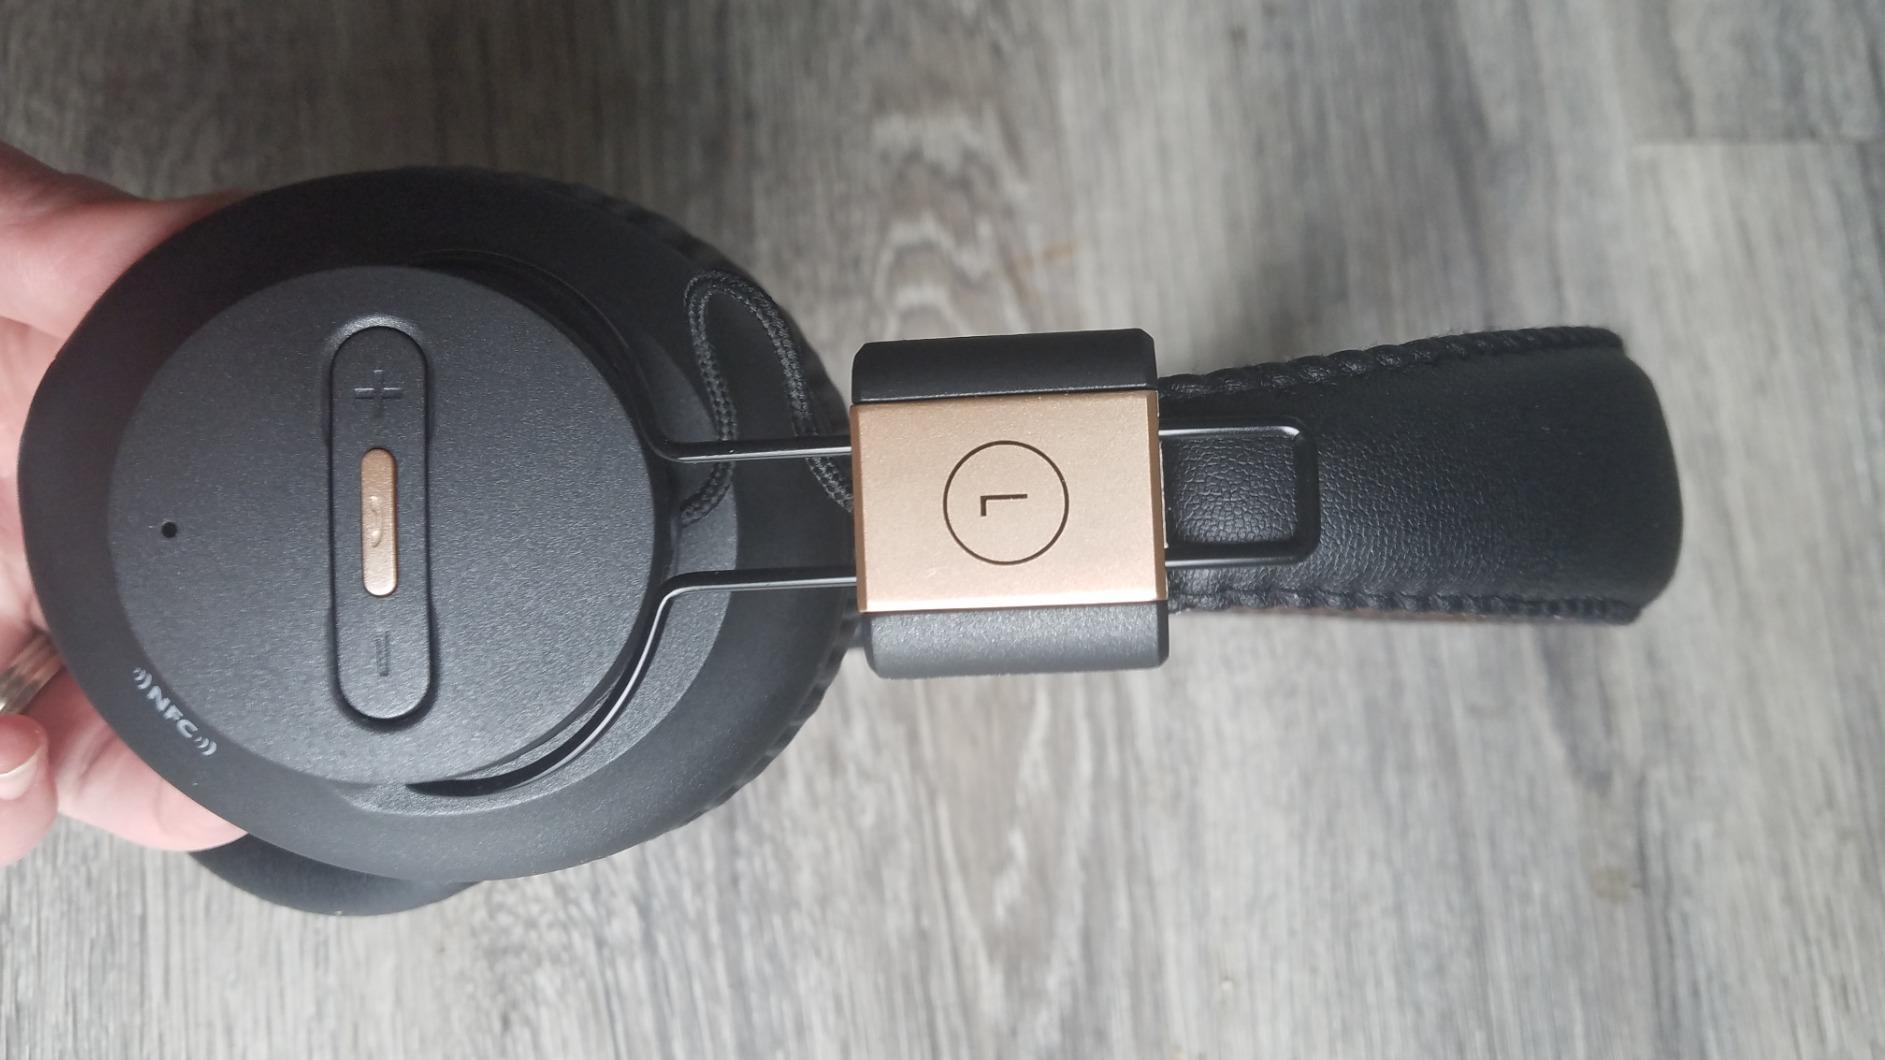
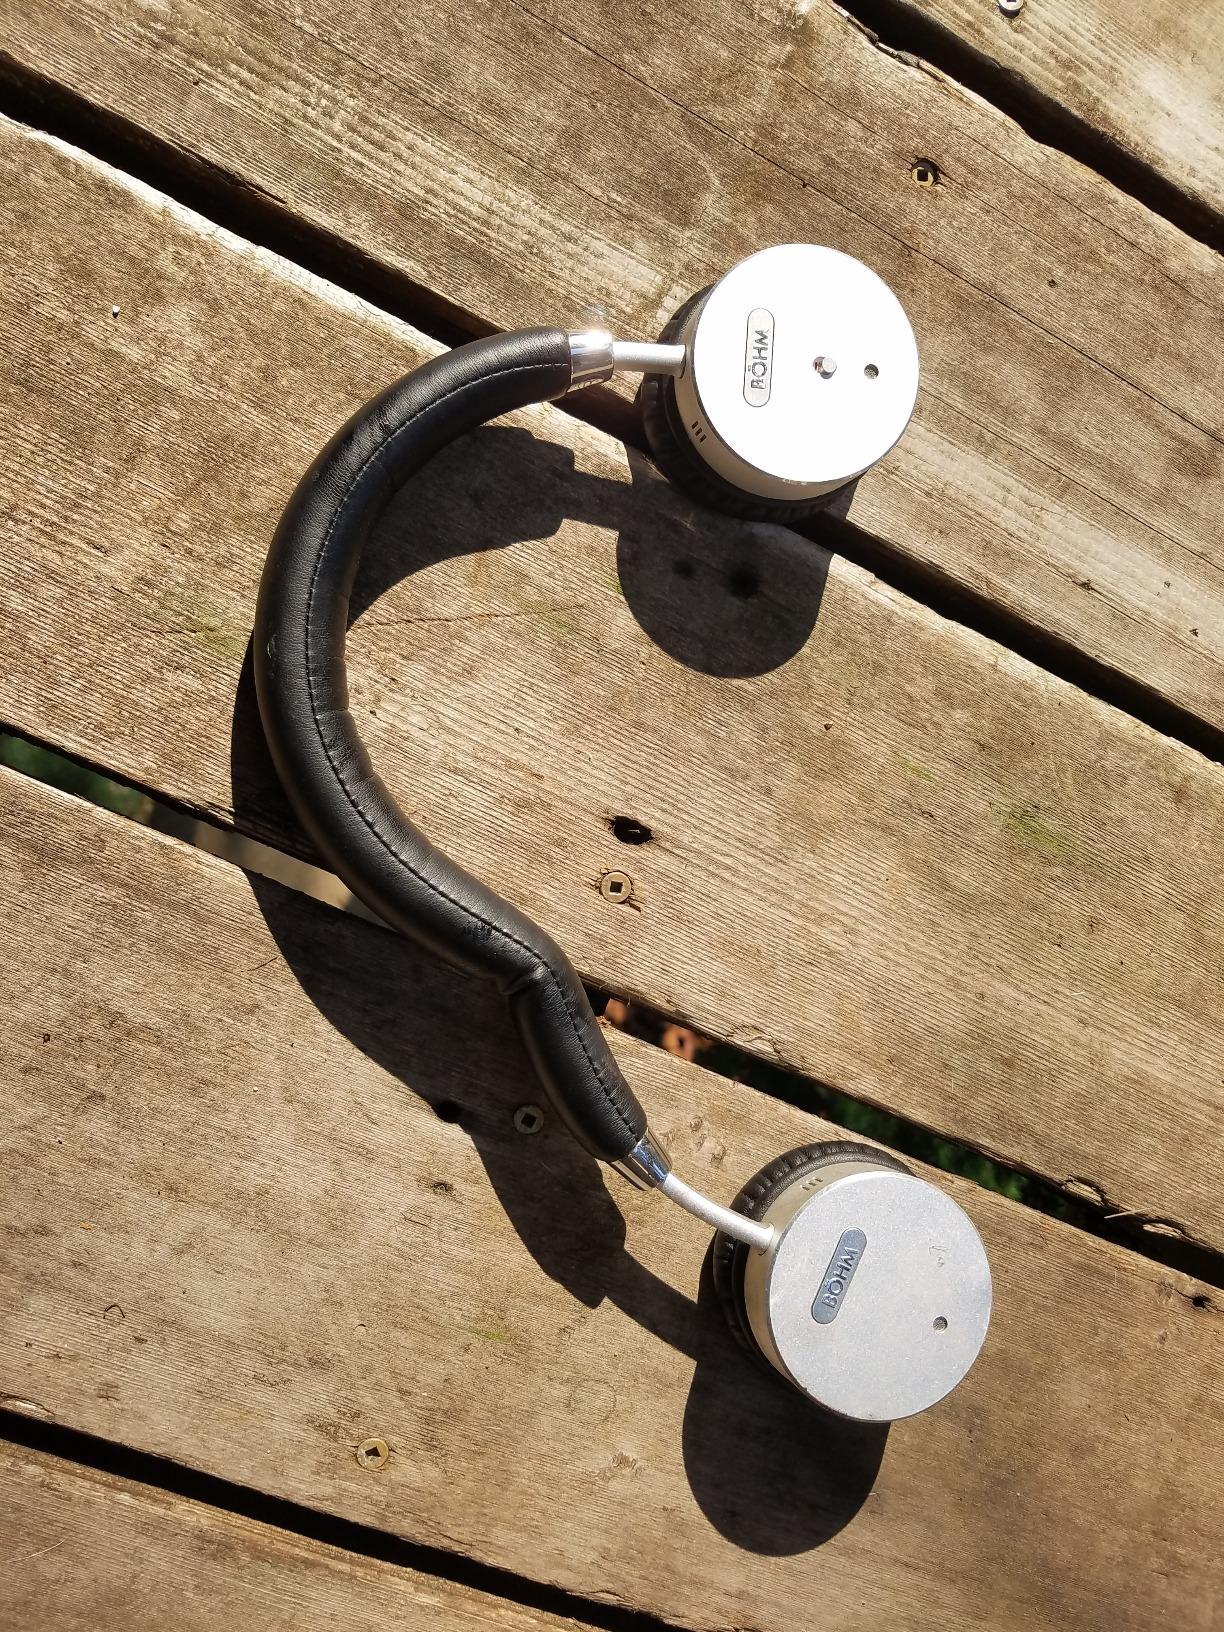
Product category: headphones
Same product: no